Johansson Mikrokator

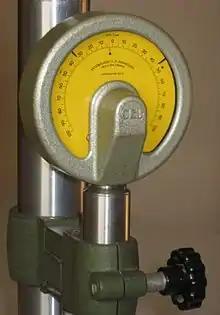
Mikrokator 509–4 C.E Johansson Eskilstuna Sweden

A Johansson Mikrokator (also called Abramson's movement) is a mechanical comparator used to obtain mechanical magnification of the difference in length as compared to a standard. It works on the principle of a button spinning on a loop of string. A twisted thin metal strip holds a pointer, which shows the reading on a suitable scale. Since there is no friction involved in the transfer of movement from the strip to the pointer, it is free from backlash. It was reportedly designed by Hugo Abramson in 1938.